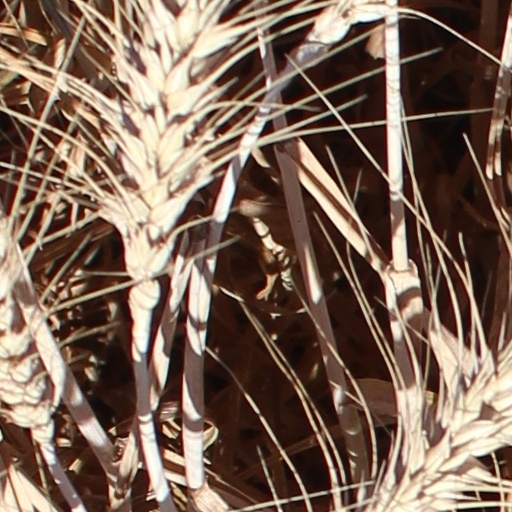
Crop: wheat